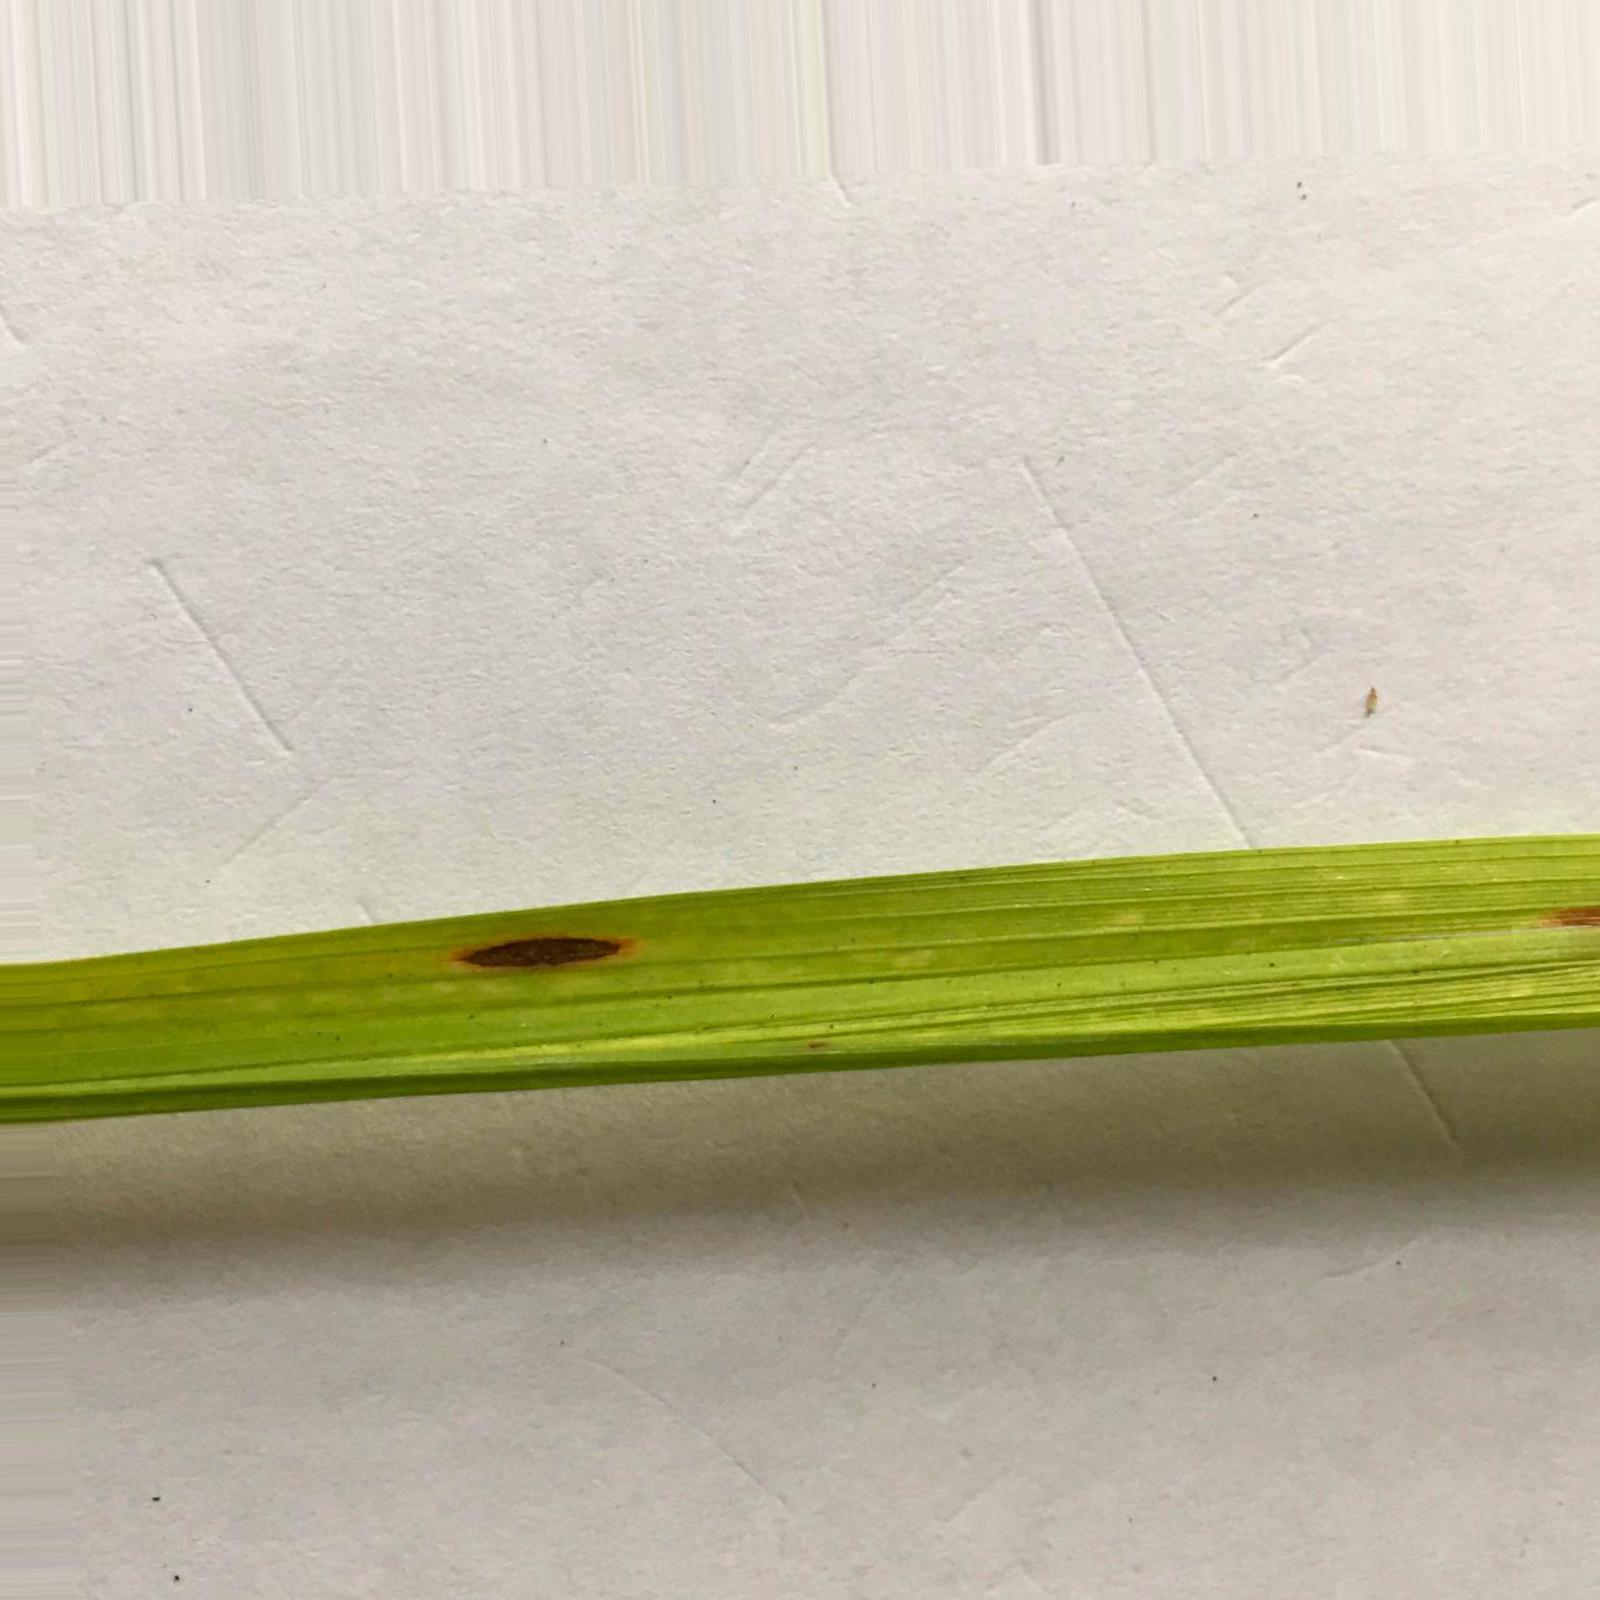
Nhãn: Bệnh Đốm Nâu ( Brown spot )